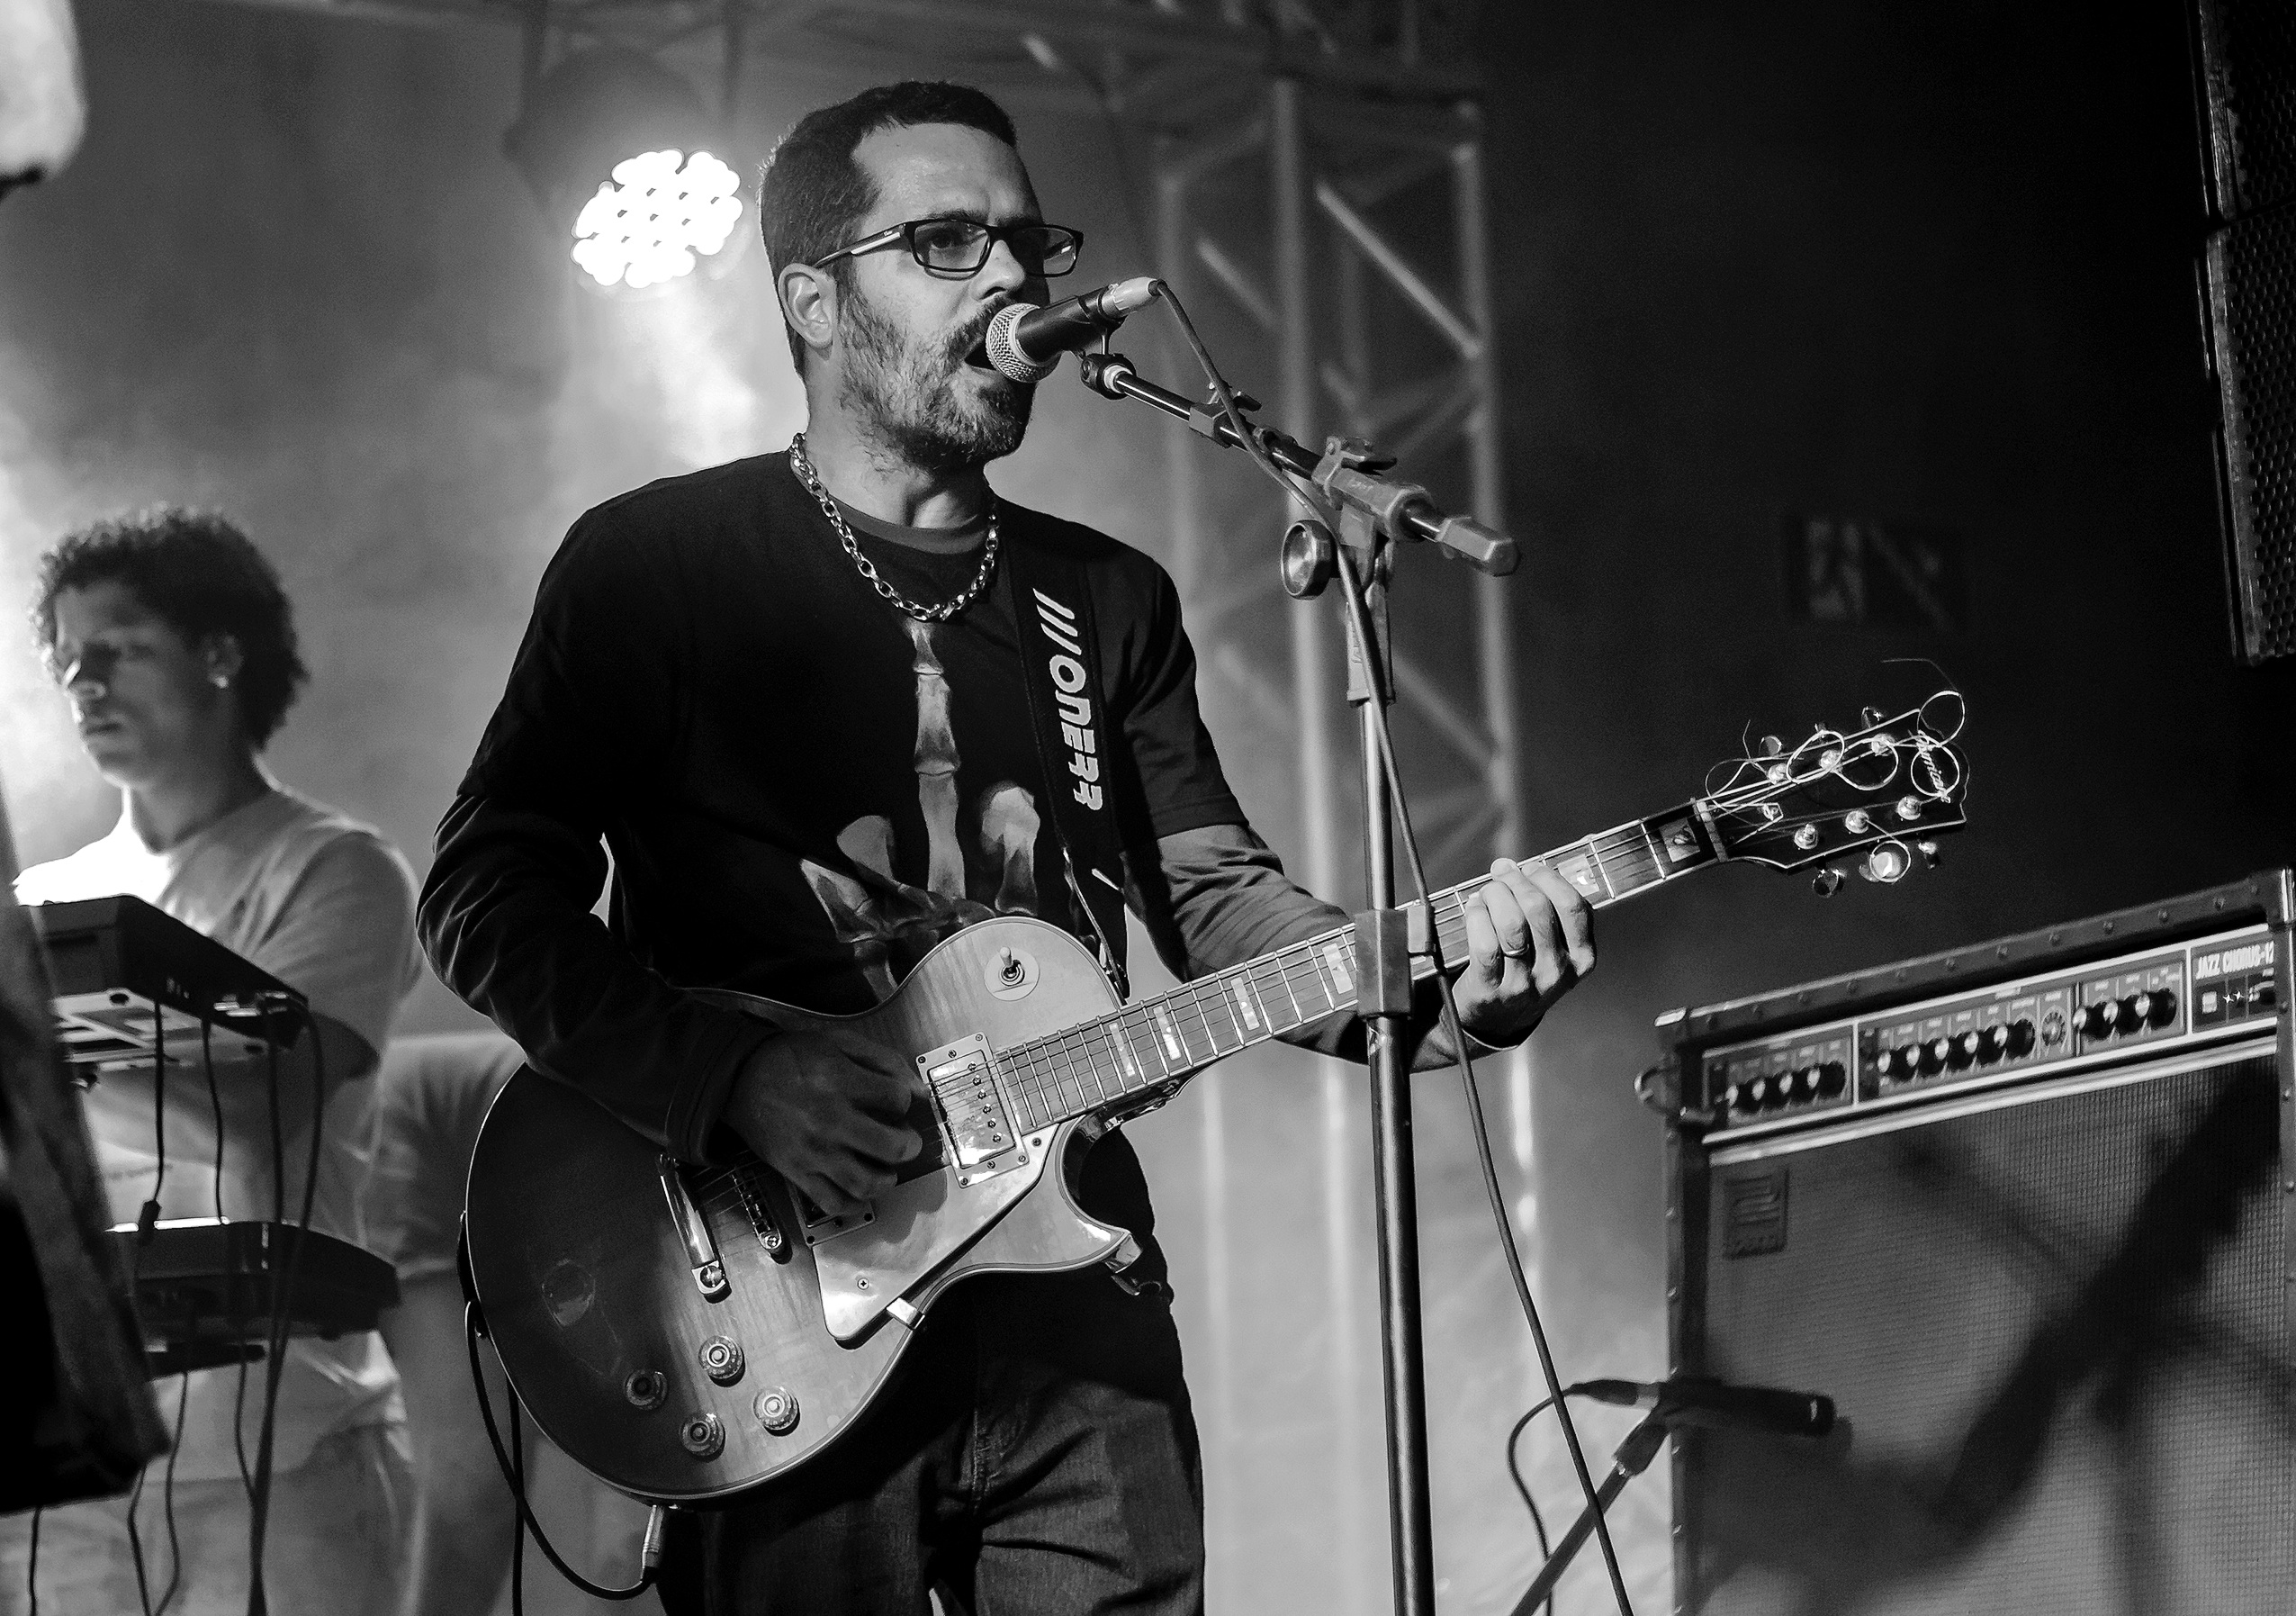
music, black and white, guitar, concert, musician, black, monochrome, performance, bassist, singing, guitarist, drums, drummer, entertainment, performing arts, singer songwriter, monochrome photography, social group, musical ensemble